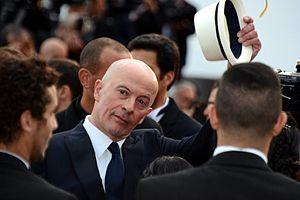
Jacques Audiard au festival de Cannes